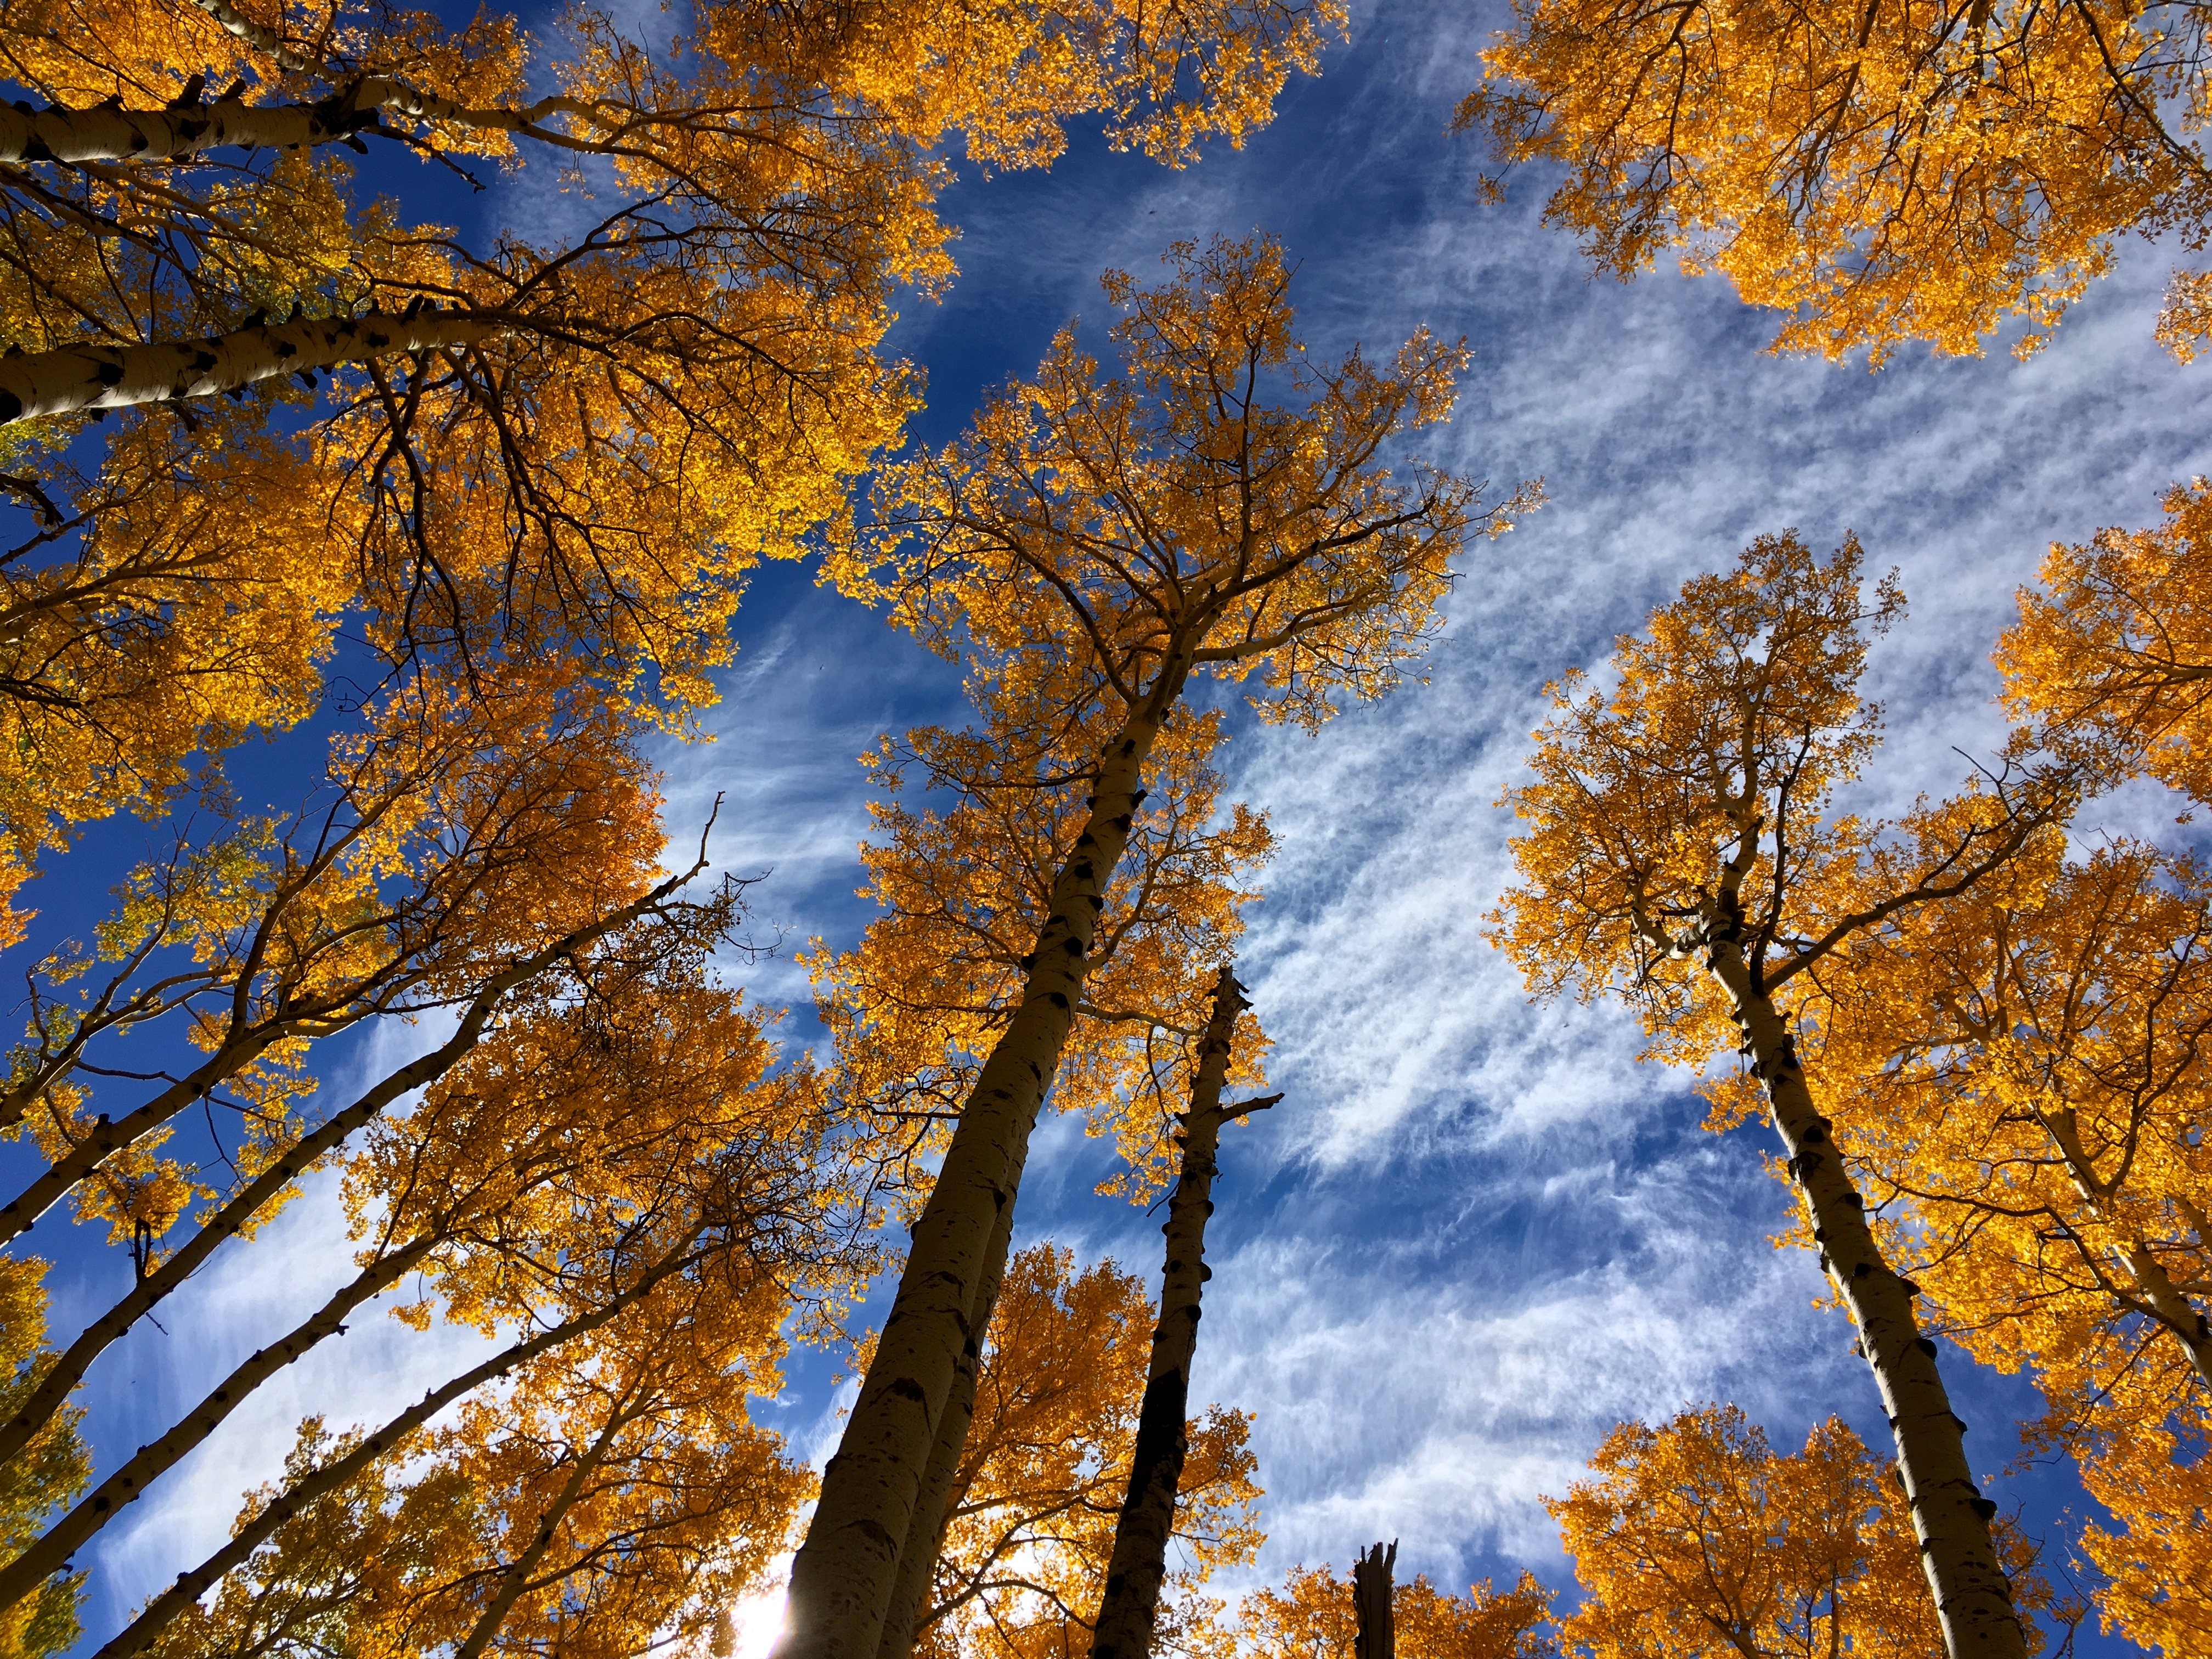
tree, nature, forest, branch, plant, sky, sunlight, leaf, reflection, autumn, season, deciduous, woodland, aspen, 2016366, woody plant, land plant